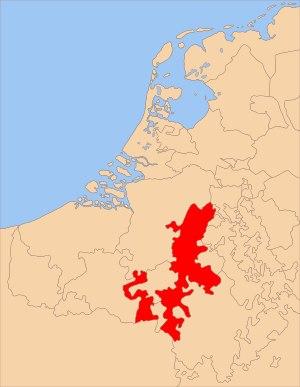
L'expression Pays de Liège est le nom populaire de la région autour de la ville de Liège dans la province belge de Liège. La limite géographique de la région n'est pas clairement définie. Le « Pays de Liège » désigne généralement la zone située entre les villes de Liège, Waremme et Huy, une partie du Condroz et des Ardennes limitrophes, situées à proximité immédiate de la ville de Liège.
L'histoire de la Belgique est traditionnellement divisée en deux grandes parties. D'une part, celle des territoires qui formeront, après 1830, le territoire de la Belgique proprement dite. D'autre part, la Belgique d'après 1830, date de son indépendance politique et territoriale.
L'histoire de la principauté de Liège, un ancien État du Saint-Empire romain dont Liège était la capitale, s'étend du 7 juillet 985 au 1ᵉʳ octobre 1795.